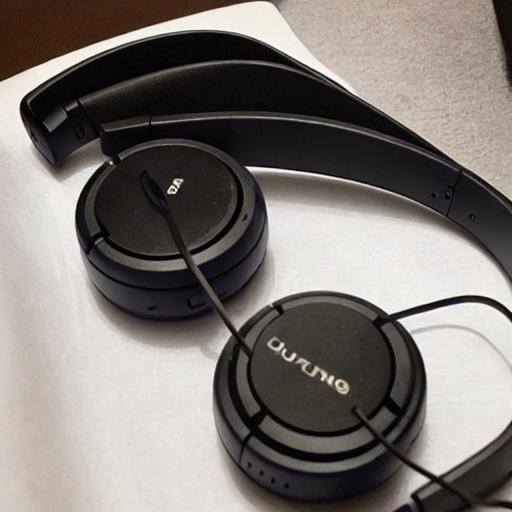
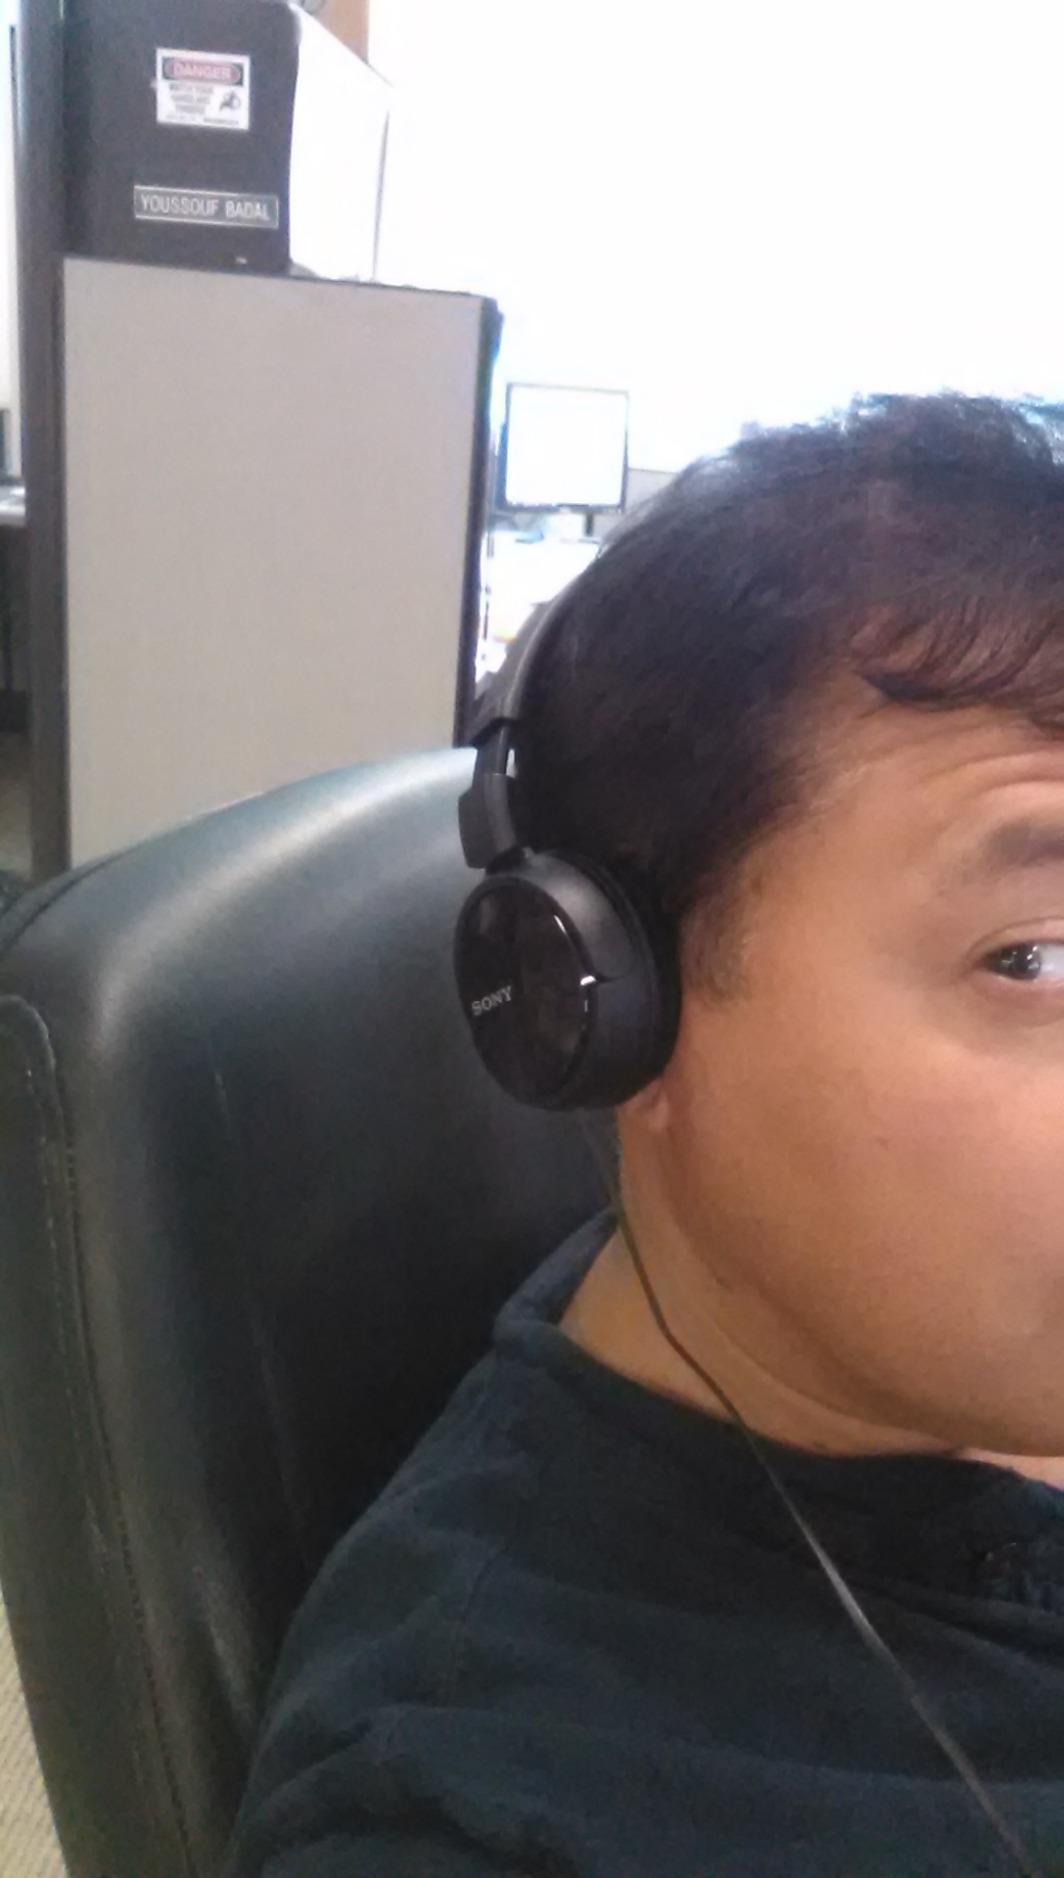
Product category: headphones
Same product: no